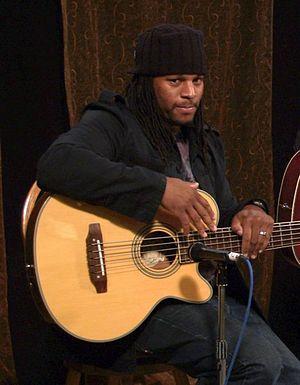
"Mark ""Traa"" Daniels est le bassiste du groupe de rock POD. Il fait partie du groupe depuis 1994 et a participé à tous les albums officiels du groupe.